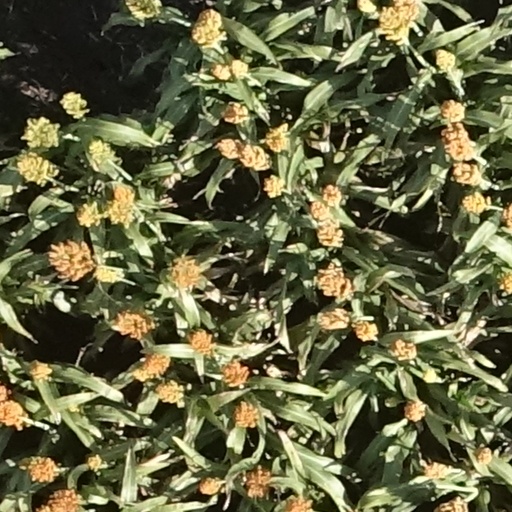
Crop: sorghum